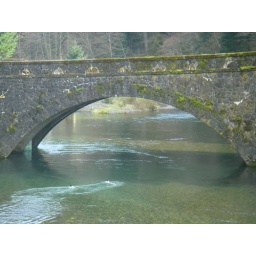
Ducks swimming under the bridge